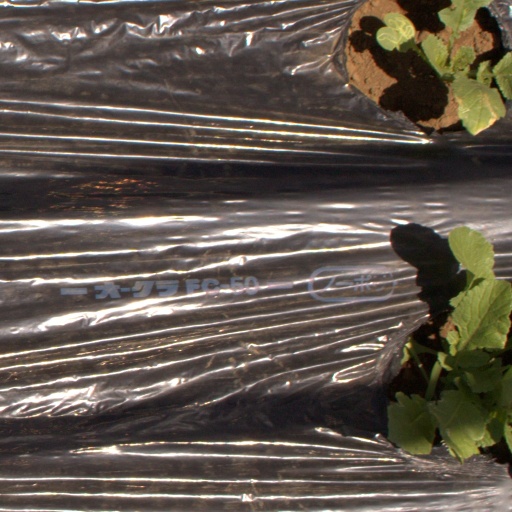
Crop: Jerusalem artichoke